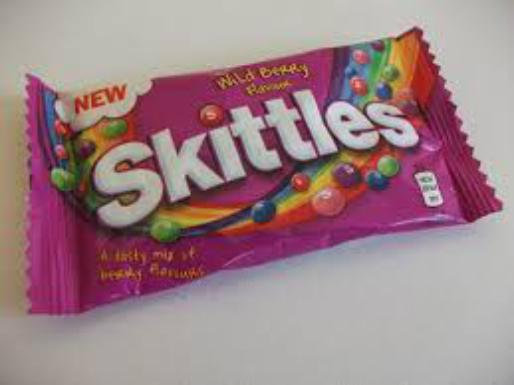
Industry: Food